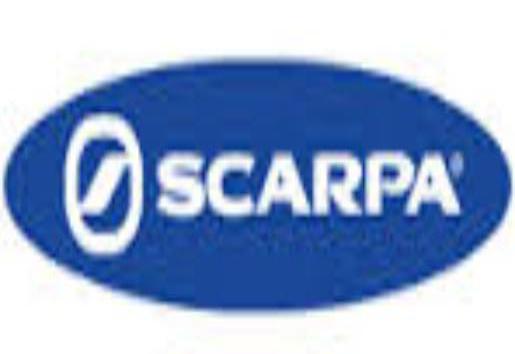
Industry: Clothes